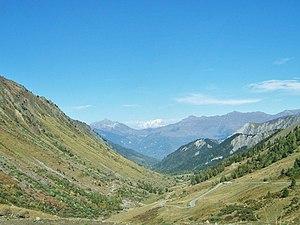
Vue de l'Alpage de Sous le Col, sous le col du Glandon en Savoie. Au loin s'élève le Mont-Blanc.
L'économie de la Savoie correspond aux données relatives à l'économie qui a trait au département français de la Savoie, situé en région Auvergne-Rhône-Alpes, dans les Alpes à proximité de l'Italie et de la Suisse.
Le département de la Savoie est un département français de la région Auvergne-Rhône-Alpes, dont le chef-lieu est la ville de Chambéry. Ses habitants sont connus sous le nom de Savoyards. L'Insee et La Poste lui attribuent le code 73.
La 19ᵉ étape du Tour de France 2013 s'est déroulée le vendredi 19 juillet 2013. Elle part du Bourg-d'Oisans en Isère et arrive au Grand-Bornand en Haute-Savoie avec une traversée de la Savoie et notamment d'Albertville, où se dispute par ailleurs le sprint intermédiaire.